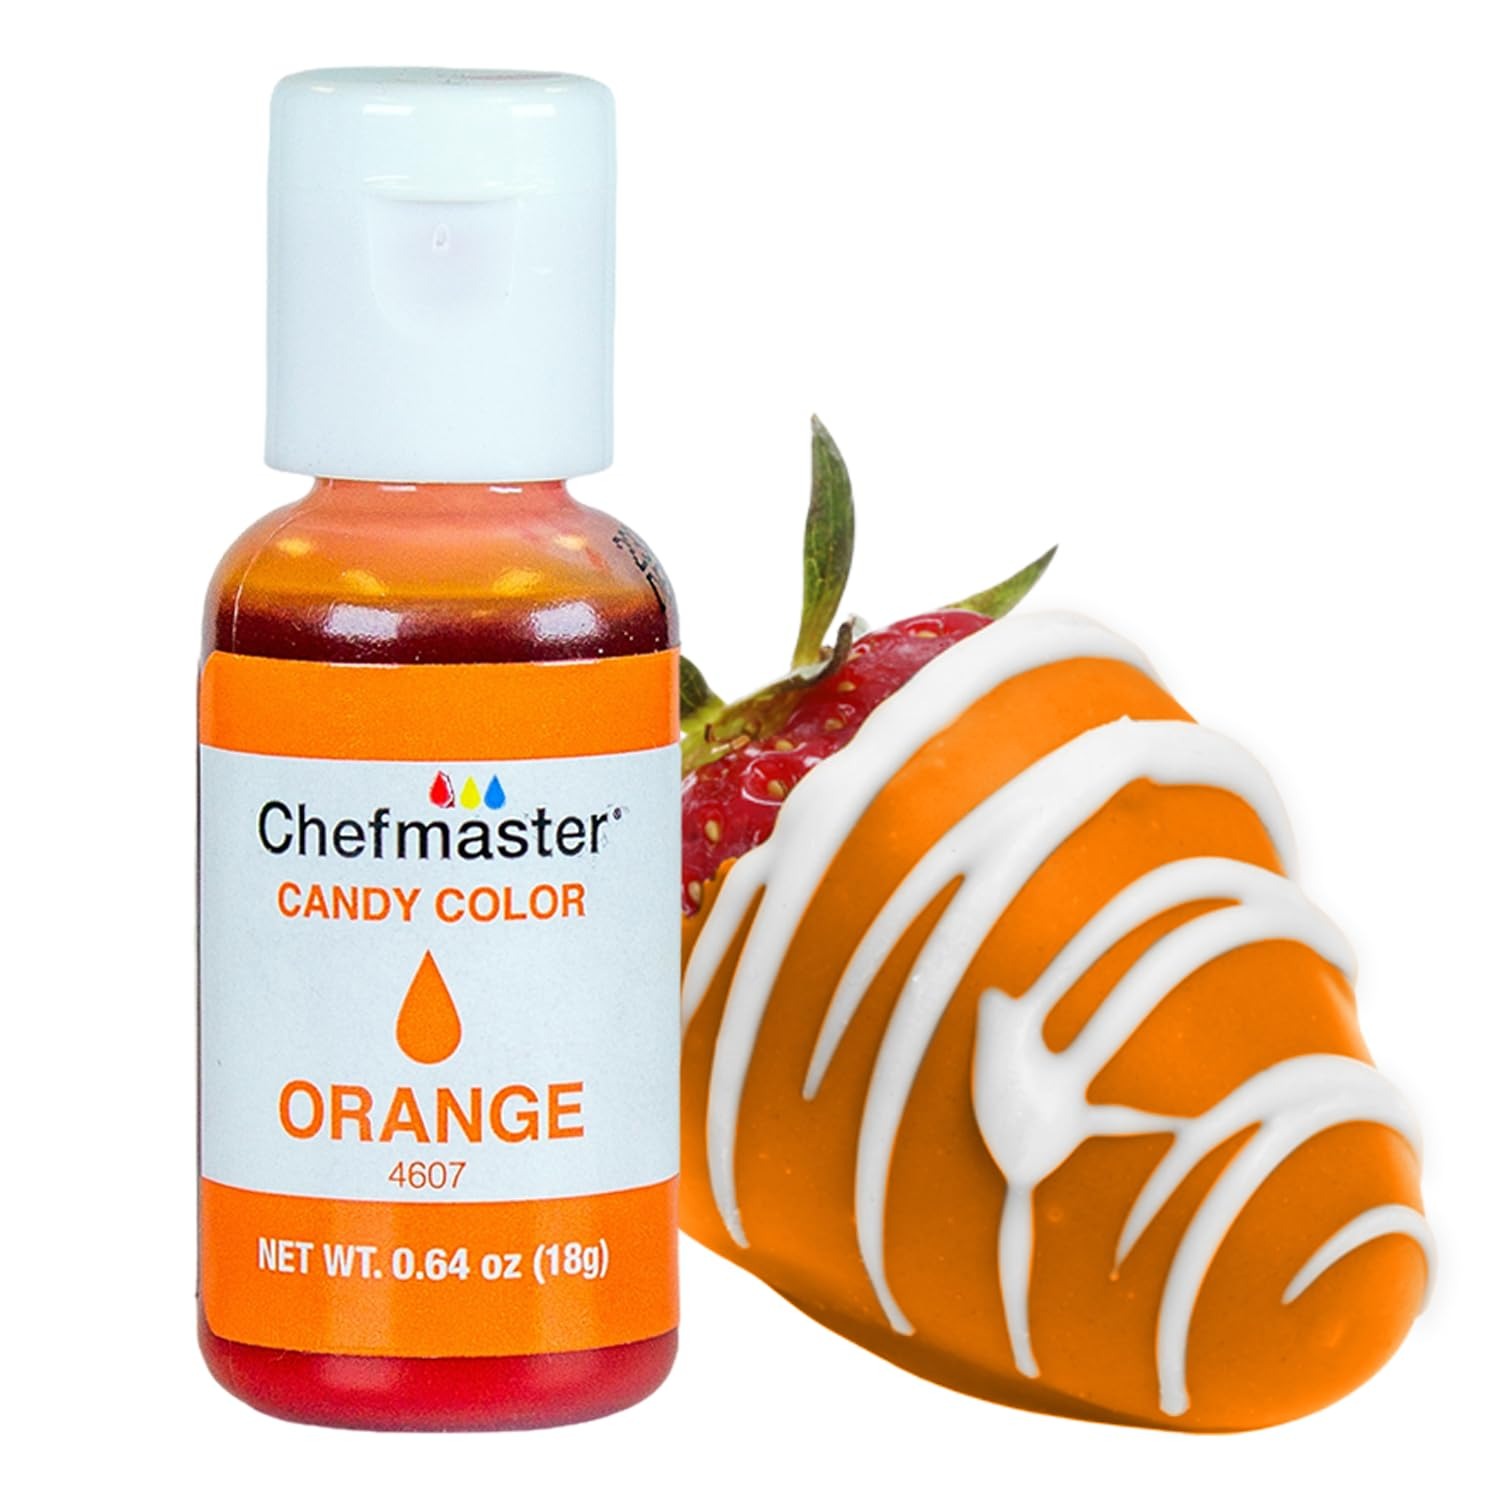
Item Name: Chefmaster Orange Candy Color | True-Tone Shades | Oil-Based | Professional-Grade Dye | Chocolate, Strawberries, Cake Pops | Decorating | Easy-to-Use | Manufactured in the USA | 0.70 oz
Bullet Point 1: Eye-Catching Color Premium candy color collection adds vivid, rich, true-to-shade hues that are made specially for binding easily with chocolate, candy, and compound coating. Our assortment of liquid candy colors includes a rainbow of hues so you can blend for a seemingly limitless color palette!
Bullet Point 2: Infinite Applications Let your creativity flow with colorfully dipped chocolate covered strawberries, truffles, candy apples, cake pops, breakable hearts, hot cocoa bombs, cakes, and more.
Bullet Point 3: Quality Ingredients Our candy colors are gluten-free, certified kosher, vegan-friendly, peanut-free, egg-free, and halal suitable. Our professional grade formula provides the tint you want without altering the taste, texture, or consistency of your finished baked goods.
Bullet Point 4: Highly Concentrated With our exclusive recipe, each drop provides vibrant color. Adding just a small amount of the dye at a time will enable you to achieve the exact shade you want. With the small tip and no-drip squeeze bottle, you can easily control the number of drops added.
Bullet Point 5: Manufactured in the USA With over 85 years of experience in coloring food products and overall, 120 years in the bakery industry, we pride ourselves on formulating blends to meet your one-of-a-kind creations. Our Chefmaster collection is made in Fullerton, CA.
Product Description: Let your imagination run wild with our high-quality candy colors! Chefmaster offers brilliant hues in a spectrum of colors. Mix and blend to create the exact color you desire. These candy colors are an ideal choice for coating chocolate covered strawberries, cake pops, truffles, Italian buttercream, and many more. Our professional-grade formula is gluten-free, certified kosher, and vegan-friendly. Food-safe ingredients provide the concentrated color you want without changing the taste, texture, or consistency of your baked goods.
Value: 0.7
Unit: Fl Oz

Price: 9.97